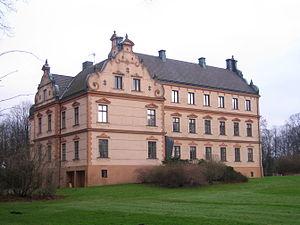
Cette liste non exhaustive répertorie les principaux châteaux en Suède.
Le château de Barsebäck est un château suédois situé en Scanie, près des rives de l’Öresund, dans le village de Barsebäck appartenant à la commune de Kävlinge.